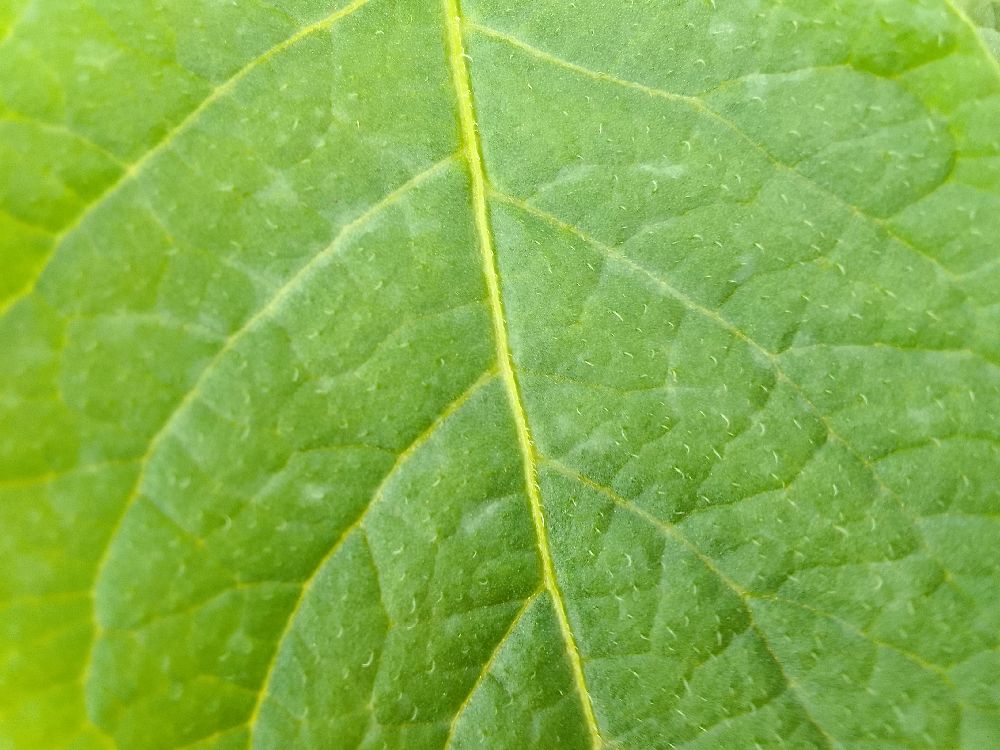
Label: Healthy